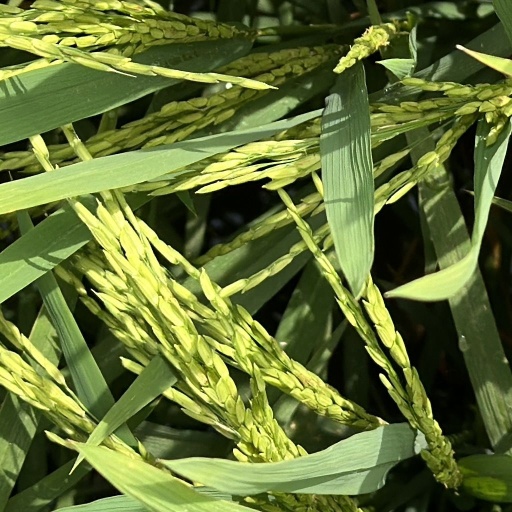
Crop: rice